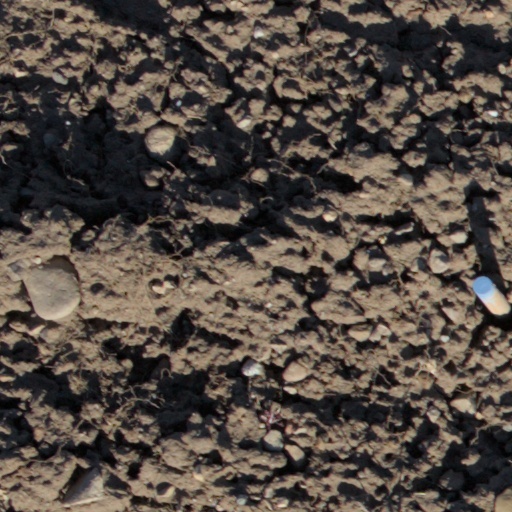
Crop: wheat